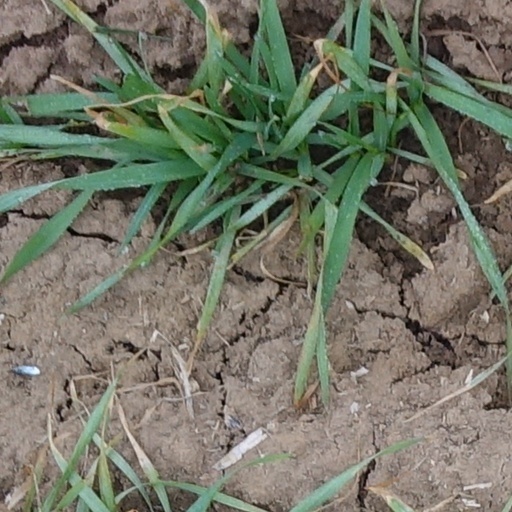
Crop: wheat